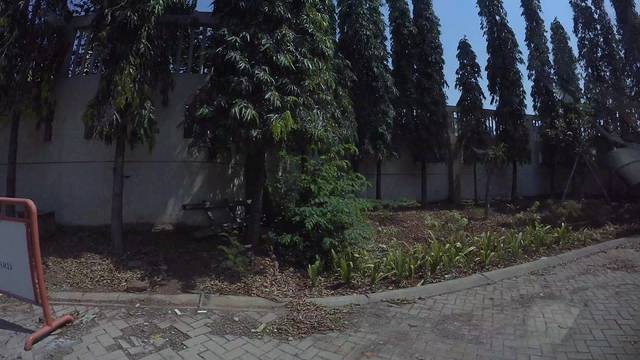
Region: Indonesia
Coordinates: -6.144, 106.919